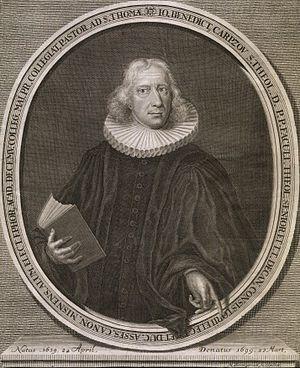
Johann Benedict Carpzov II est un théologien protestant et philologue allemand.